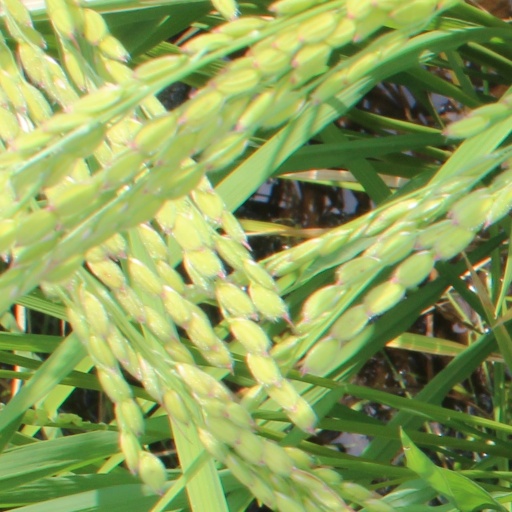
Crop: rice